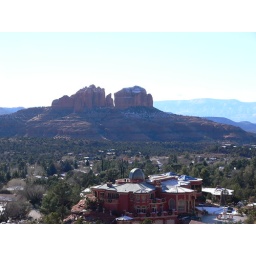
Scenes of the red rocks around Sedona, Arizona - with a rather strange but very fancy house....